Club América

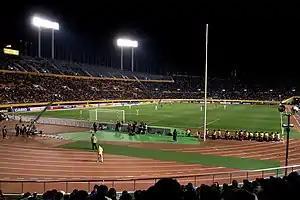
América in the 2006 FIFA Club World Cup playing against Jeonbuk Hyundai Motors (South Korea)

In August 2001, América won the CONCACAF Giants Cup after defeating MLS club D.C. United 2–0. The following year, América would reach the league final against Necaxa, winning by a 3–2 aggregate score. After losing in the first-leg 0–2, América won the second by the same scoreline, forcing extra-time to be played. A golden goal from a Hugo Norberto Castillo header in the 107th minute gave América the victory, and the club its first league championship in 13 years.